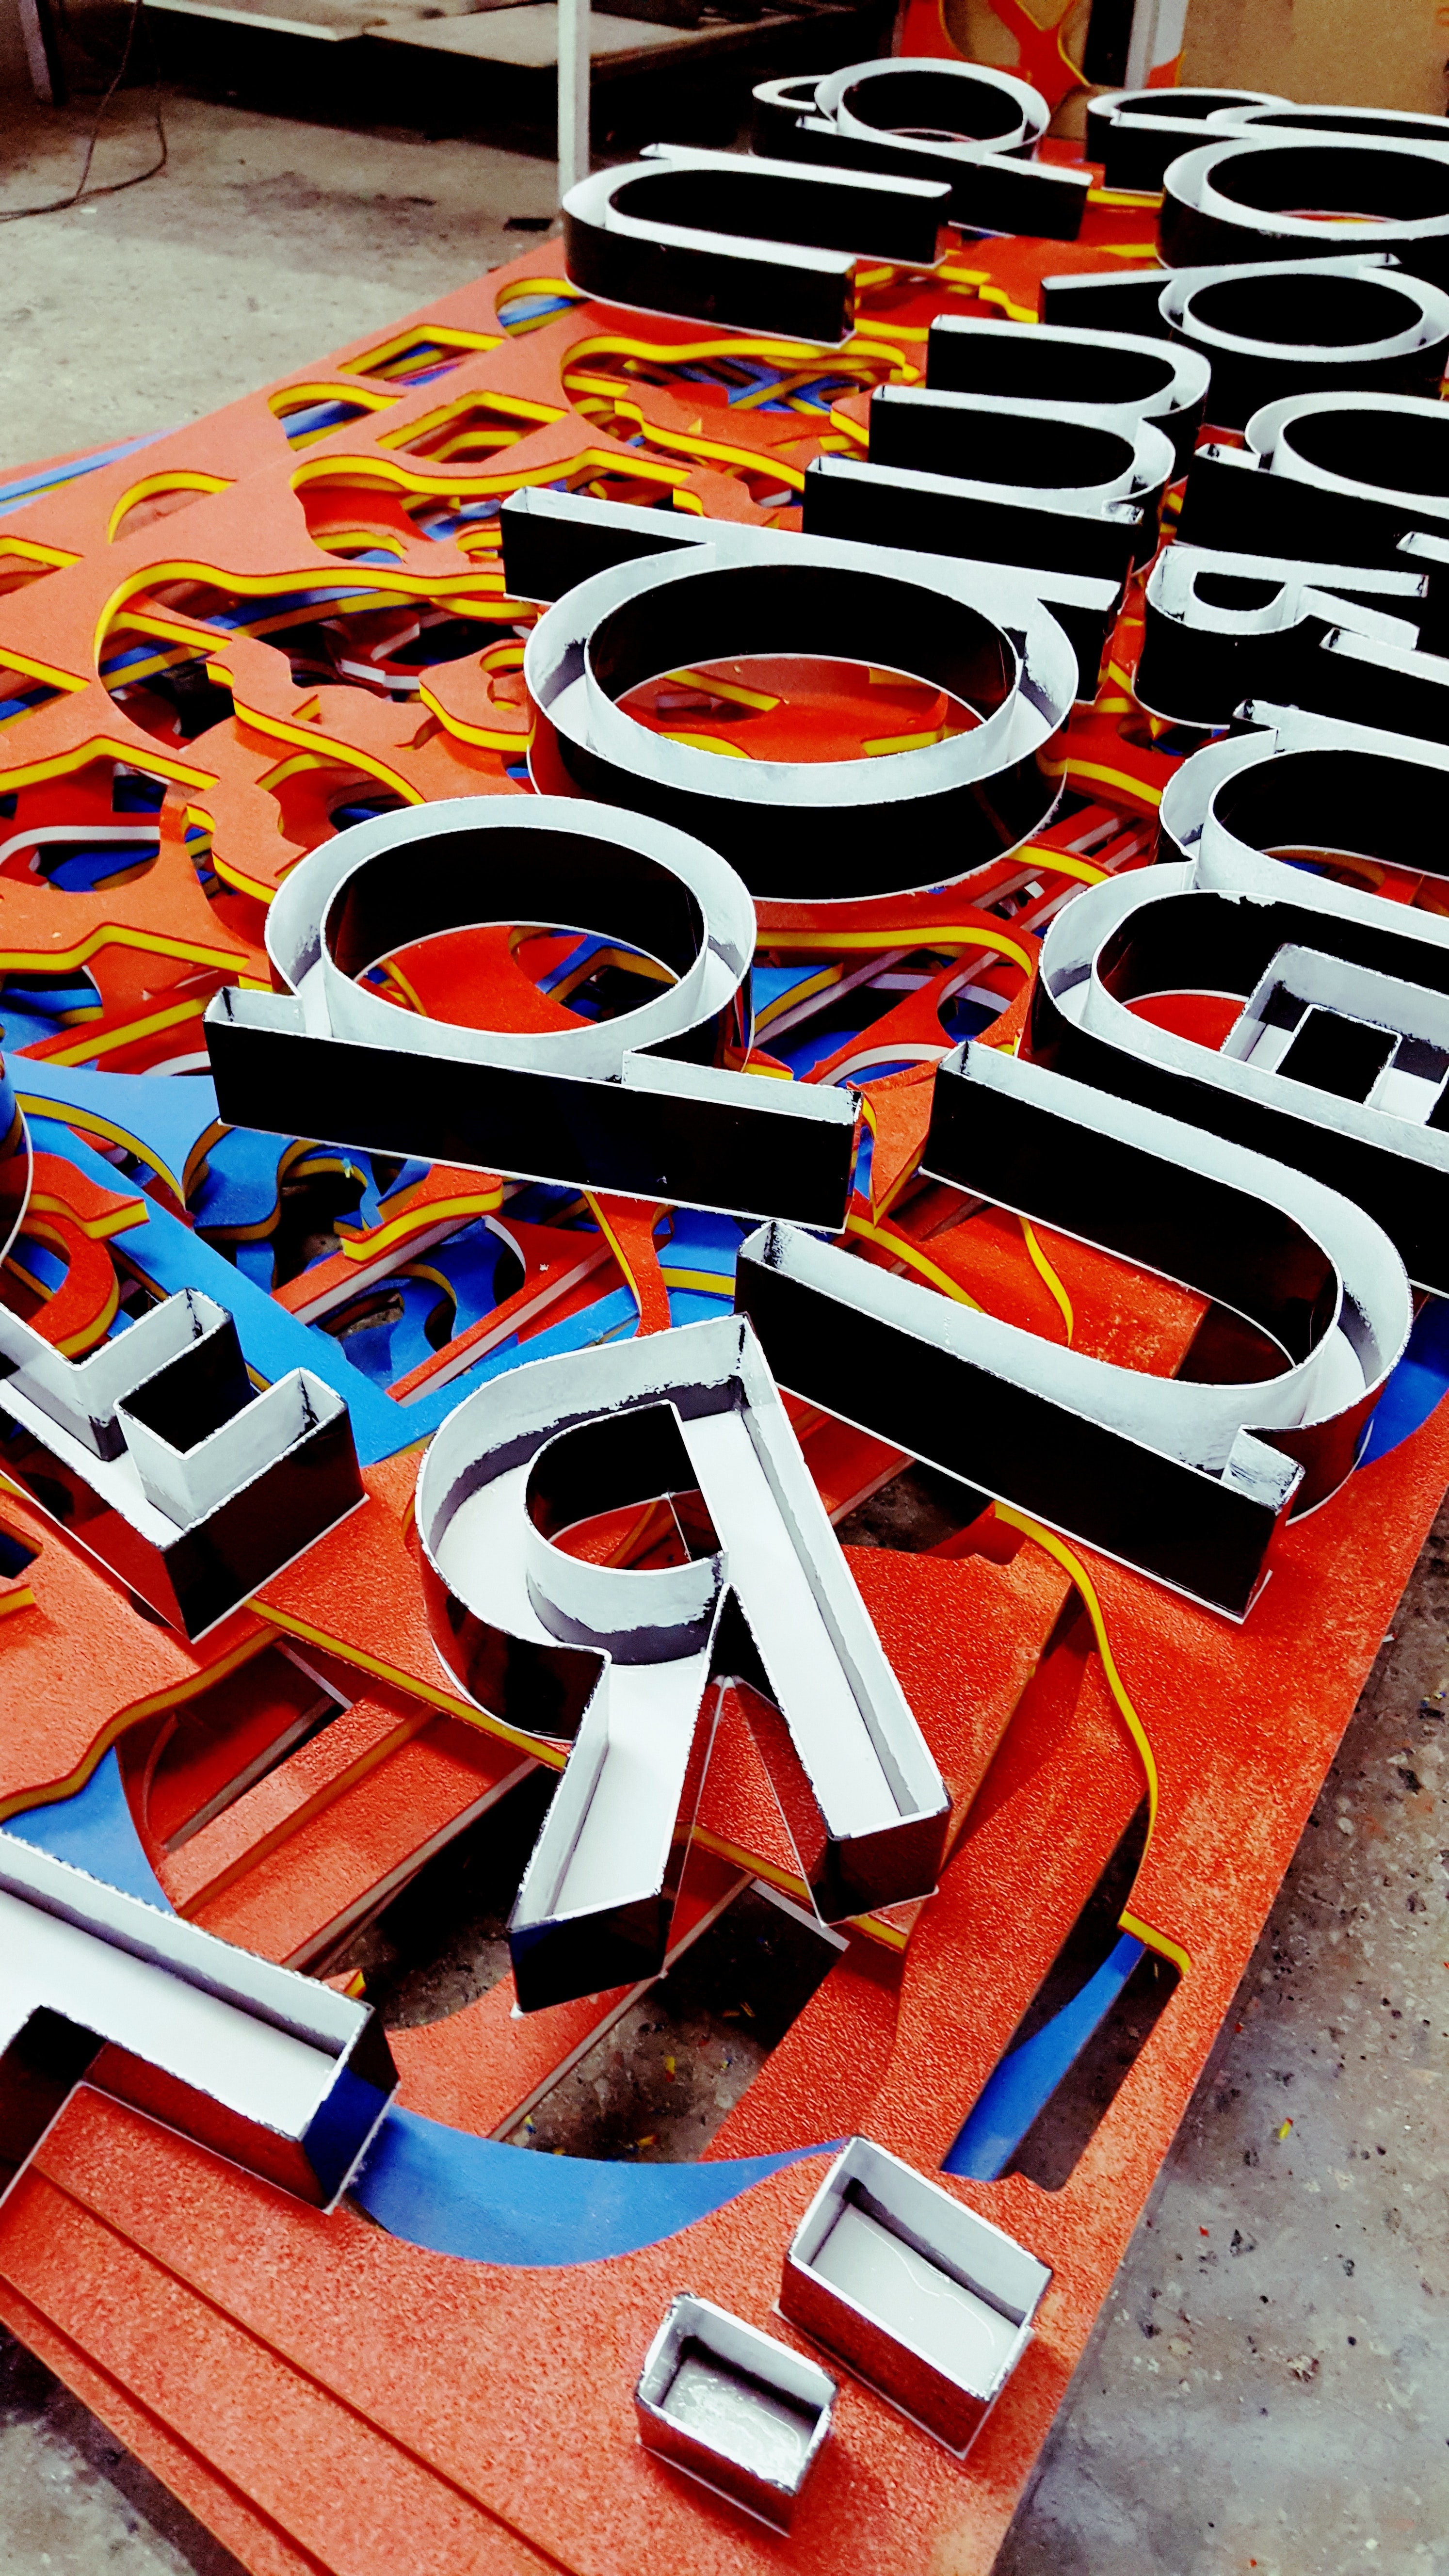
orange, font, design, graphic design, art, pattern, visual arts, games, graphics